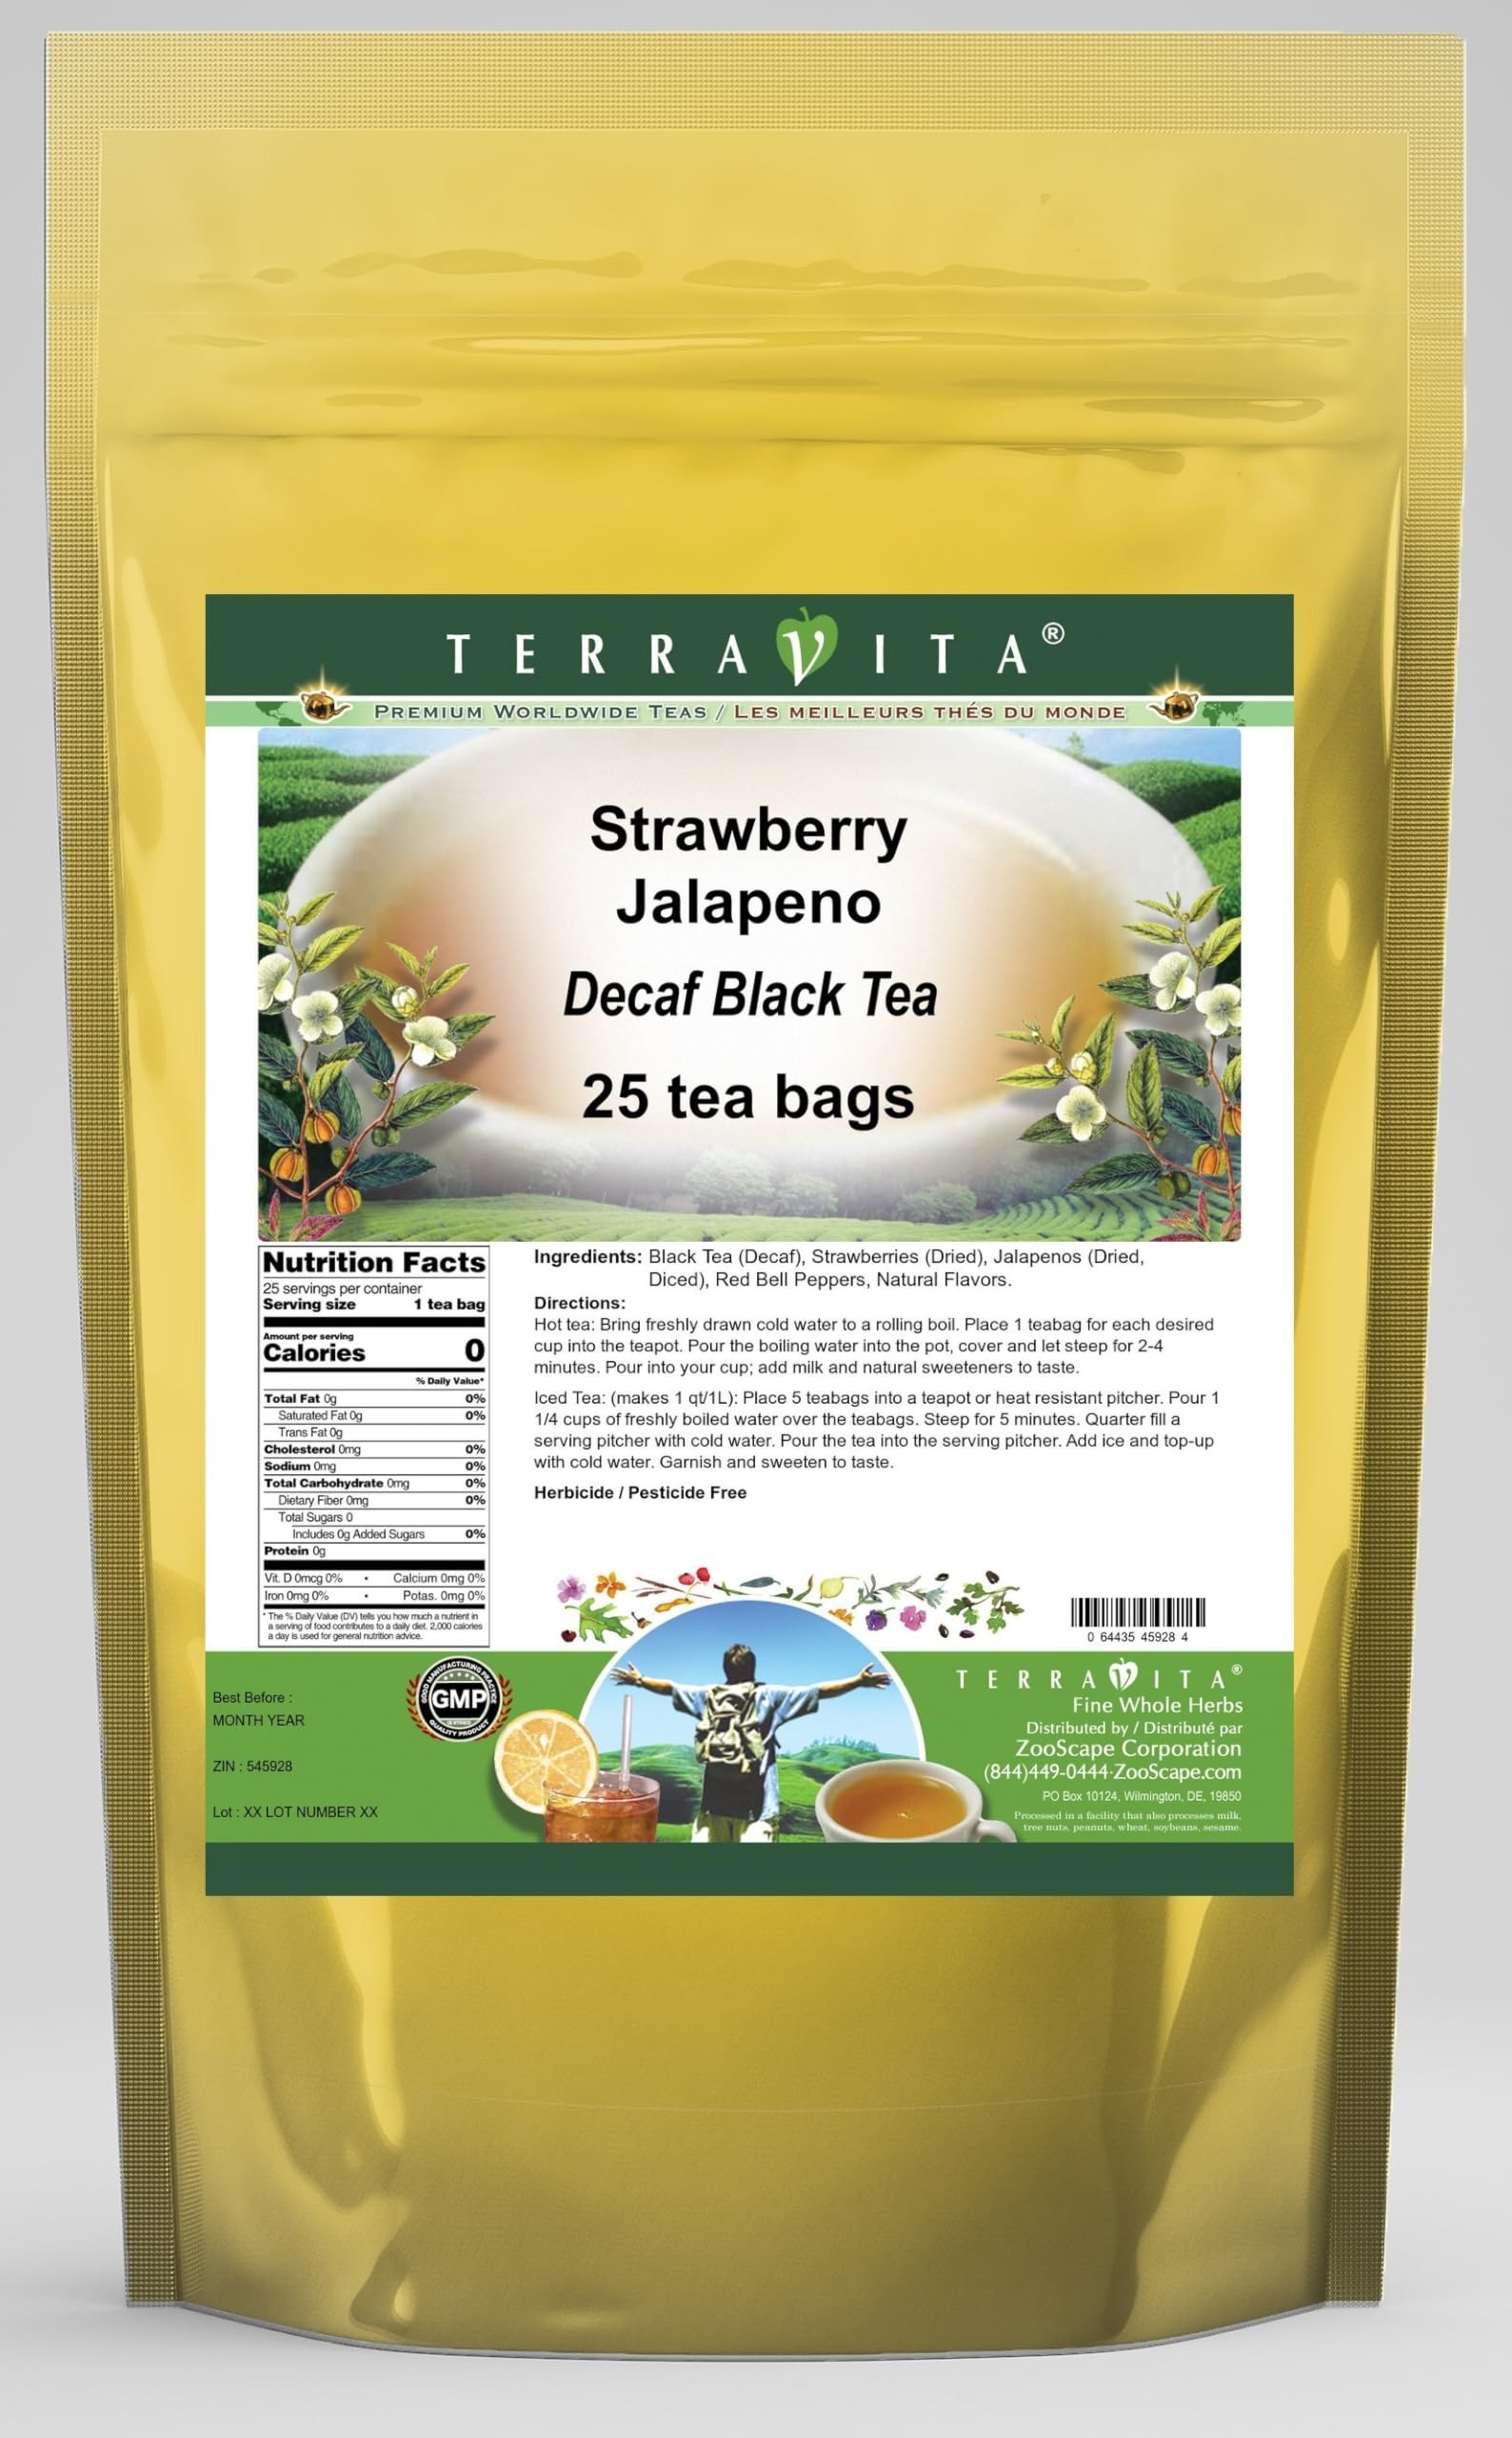
Item Name: Strawberry Jalapeno Decaf Black Tea (25 tea bags, ZIN: 545928) - 3 Pack
Bullet Point 1: Our Strawberry Jalapeno Decaf Black Tea is a wonderful flavored decaffeinated Black tea with Dried Strawberries, Jalapenos (Dried, Diced) and Red Bell Peppers. You will enjoy the simple and elegant Strawberry Jalapeno taste! - Ingredients: Decaf Black tea, Dried Strawberries, Jalapenos (Dried, Diced), Red Bell Peppers and Natural Strawberry Jalapeno Flavor.
Bullet Point 2: No fillers.
Bullet Point 3: Manufacturer: TerraVita
Bullet Point 4: Size: 25 tea bags
Bullet Point 5: Black Tea Bags - Packed in a convenient upright pouch!
Product Description: Our Strawberry Jalapeno Decaf Black Tea is a wonderful flavored decaffeinated Black tea with Dried Strawberries, Jalapenos (Dried, Diced) and Red Bell Peppers. You will enjoy the simple and elegant Strawberry Jalapeno taste! - Ingredients: Decaf Black tea, Dried Strawberries, Jalapenos (Dried, Diced), Red Bell Peppers and Natural Strawberry Jalapeno Flavor. - Hot tea brewing method: Bring freshly drawn cold water to a rolling boil. Place 1 teabag for each desired cup into the teapot. Pour the boiling water into the pot, cover and let steep for 2-4 minutes. Pour into your cup; add milk and natural sweeteners to taste. - Iced tea brewing method: (to make 1 liter/quart): Place 5 teabags into a teapot or heat resistant pitcher. Pour 1 1/4 cups of freshly boiled water over the teabags. Steep for 5 minutes. Quarter fill a serving pitcher with cold water. Pour the tea into the serving pitcher. Add ice and top-up with cold water. Garnish and sweeten to taste. - TerraVita is an exclusive line of premium-quality, natural source products that use only the finest, purest and most potent ingredients found around the world. TerraVita is hallmarked by the highest possible standards of purity, potency, stability and freshness. All of our products are prepared with the highest elements of quality control, from raw materials through the entire manufacturing process, up to and including the moment that the bottles or bags are sealed for freshness and shipped out to you. Our highest possible standards are certified by independent laboratories and backed by our personal guarantee. - TerraVita exists to meet and ensure your family's health and wellness without the harmful effects of chemicals and health products. We strive to make all of our products affordable and reliable and are constantl
Value: 75.0
Unit: Count

Price: 68.14